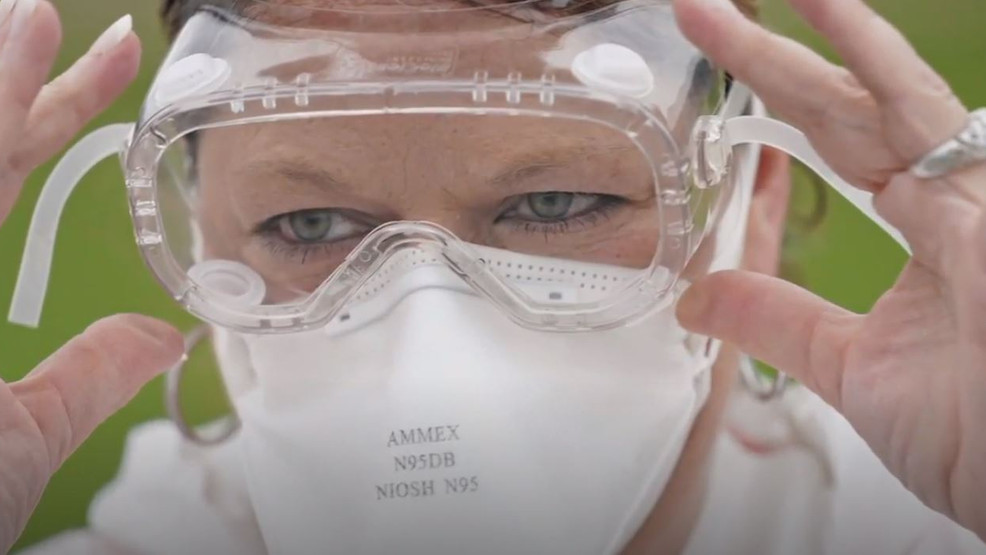
Objects detected:
Mask
Goggles